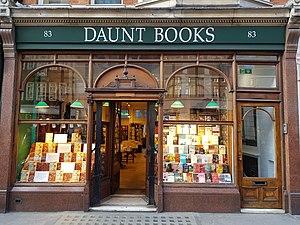
83, Marylebone High Street, Londres.
Marylebone High Street est une rue de la ville de Londres, Royaume-Uni.